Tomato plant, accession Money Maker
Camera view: tilt-top (135 deg); turntable rotation: 90 degrees
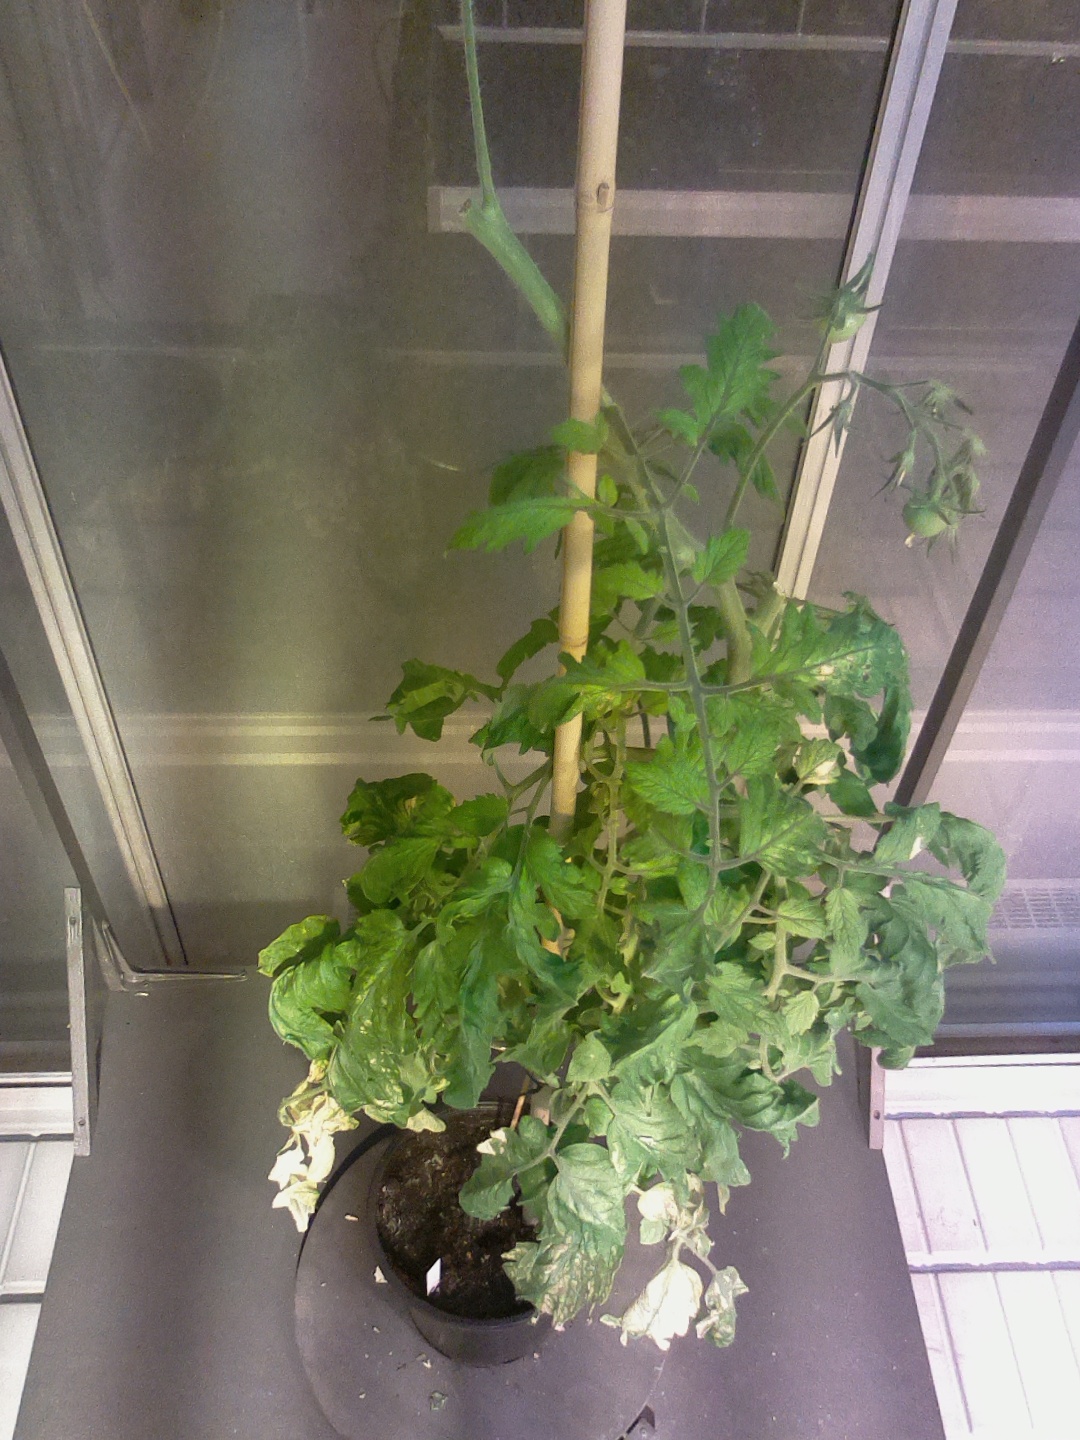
BBCH growth stage 77: 70%-80% of final fruit size